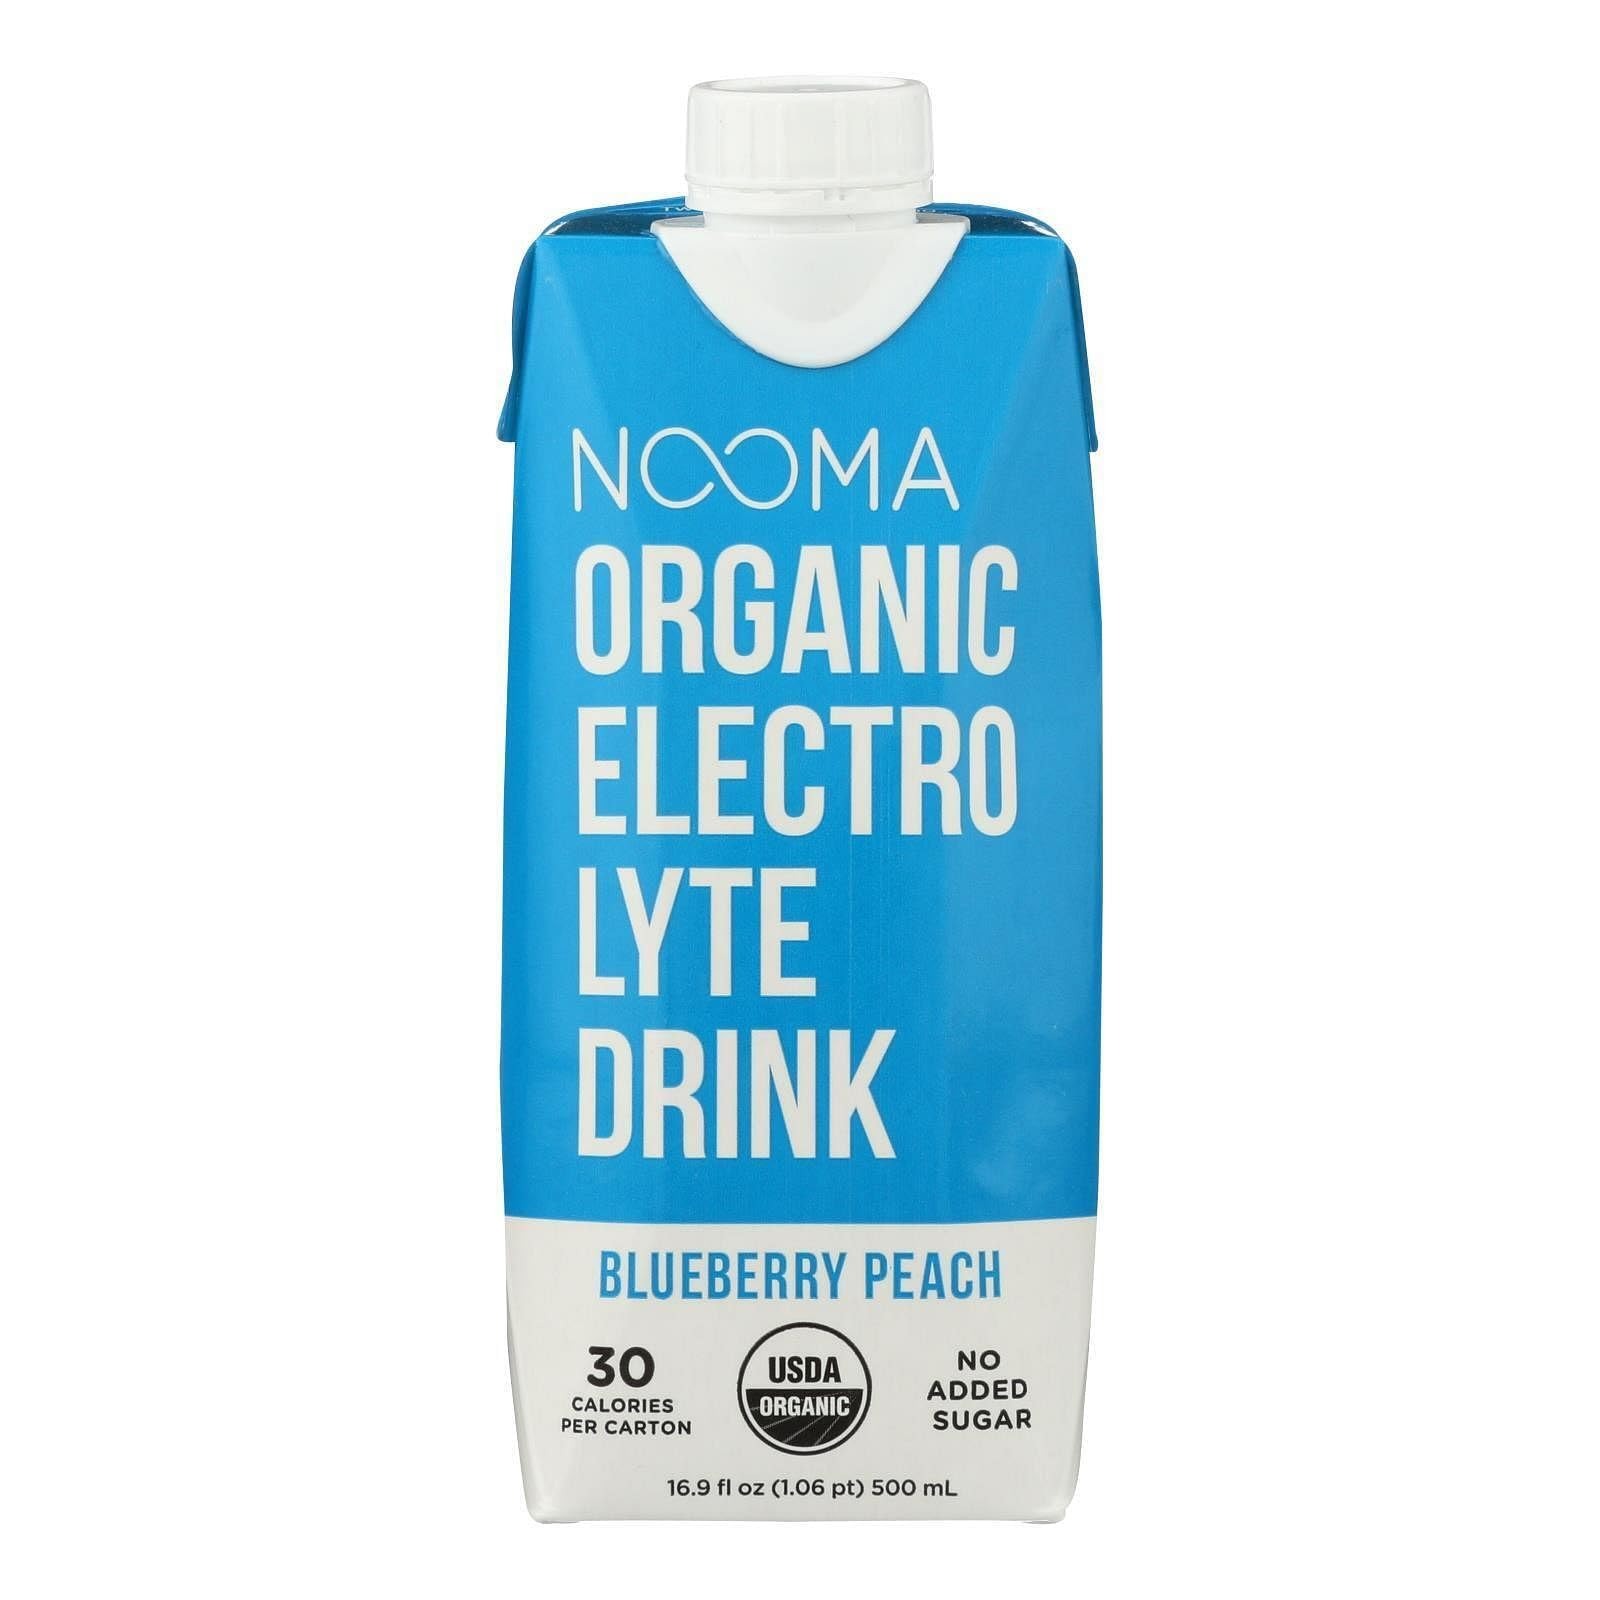
Item Name: NOOMA Organic Electrolyte Drink, Blueberry Peach, 16.89 Fluid Ounce
Bullet Point 1: An organic electrolyte drink made with real ingredients that’s great for hydration after a workout
Bullet Point 2: USDA Organic, non-GMO, paleo friendly, gluten-free
Bullet Point 3: No sugar added and 20 calories per bottle
Bullet Point 4: Naturally high in electrolytes you need to replace that are lost in sweat. Great for cramp prevention, muscle function and fluid recovery
Bullet Point 5: Light refreshing taste with flavors from actual fruits and plants
Value: 16.9
Unit: Fl Oz

Price: 69.73